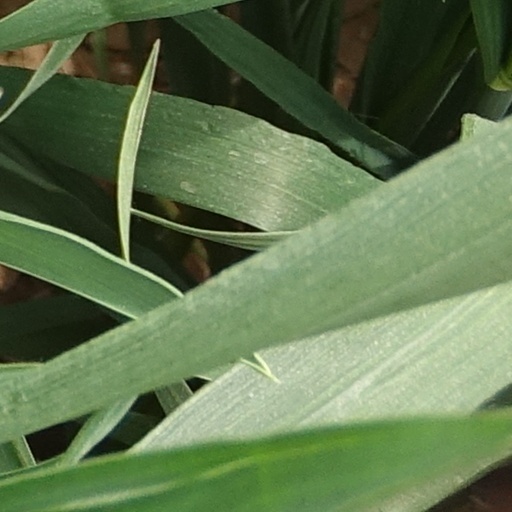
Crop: wheat